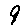
Label: 9